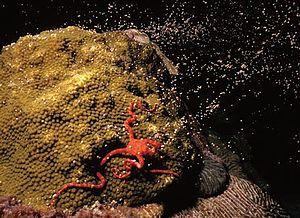
L’expression pollution lumineuse désigne à la fois la présence nocturne anormale ou gênante de lumière et les conséquences de l'éclairage artificiel nocturne sur la faune, la flore, la fonge, les écosystèmes ainsi que les effets suspectés ou avérés sur la santé humaine.